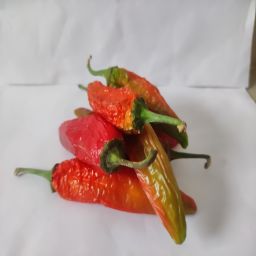
Crop: New Mexico Green Chile
Quality: Dried